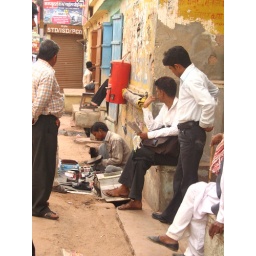
A shoe repair man along the street in Mandawa.